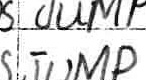
Label: jump